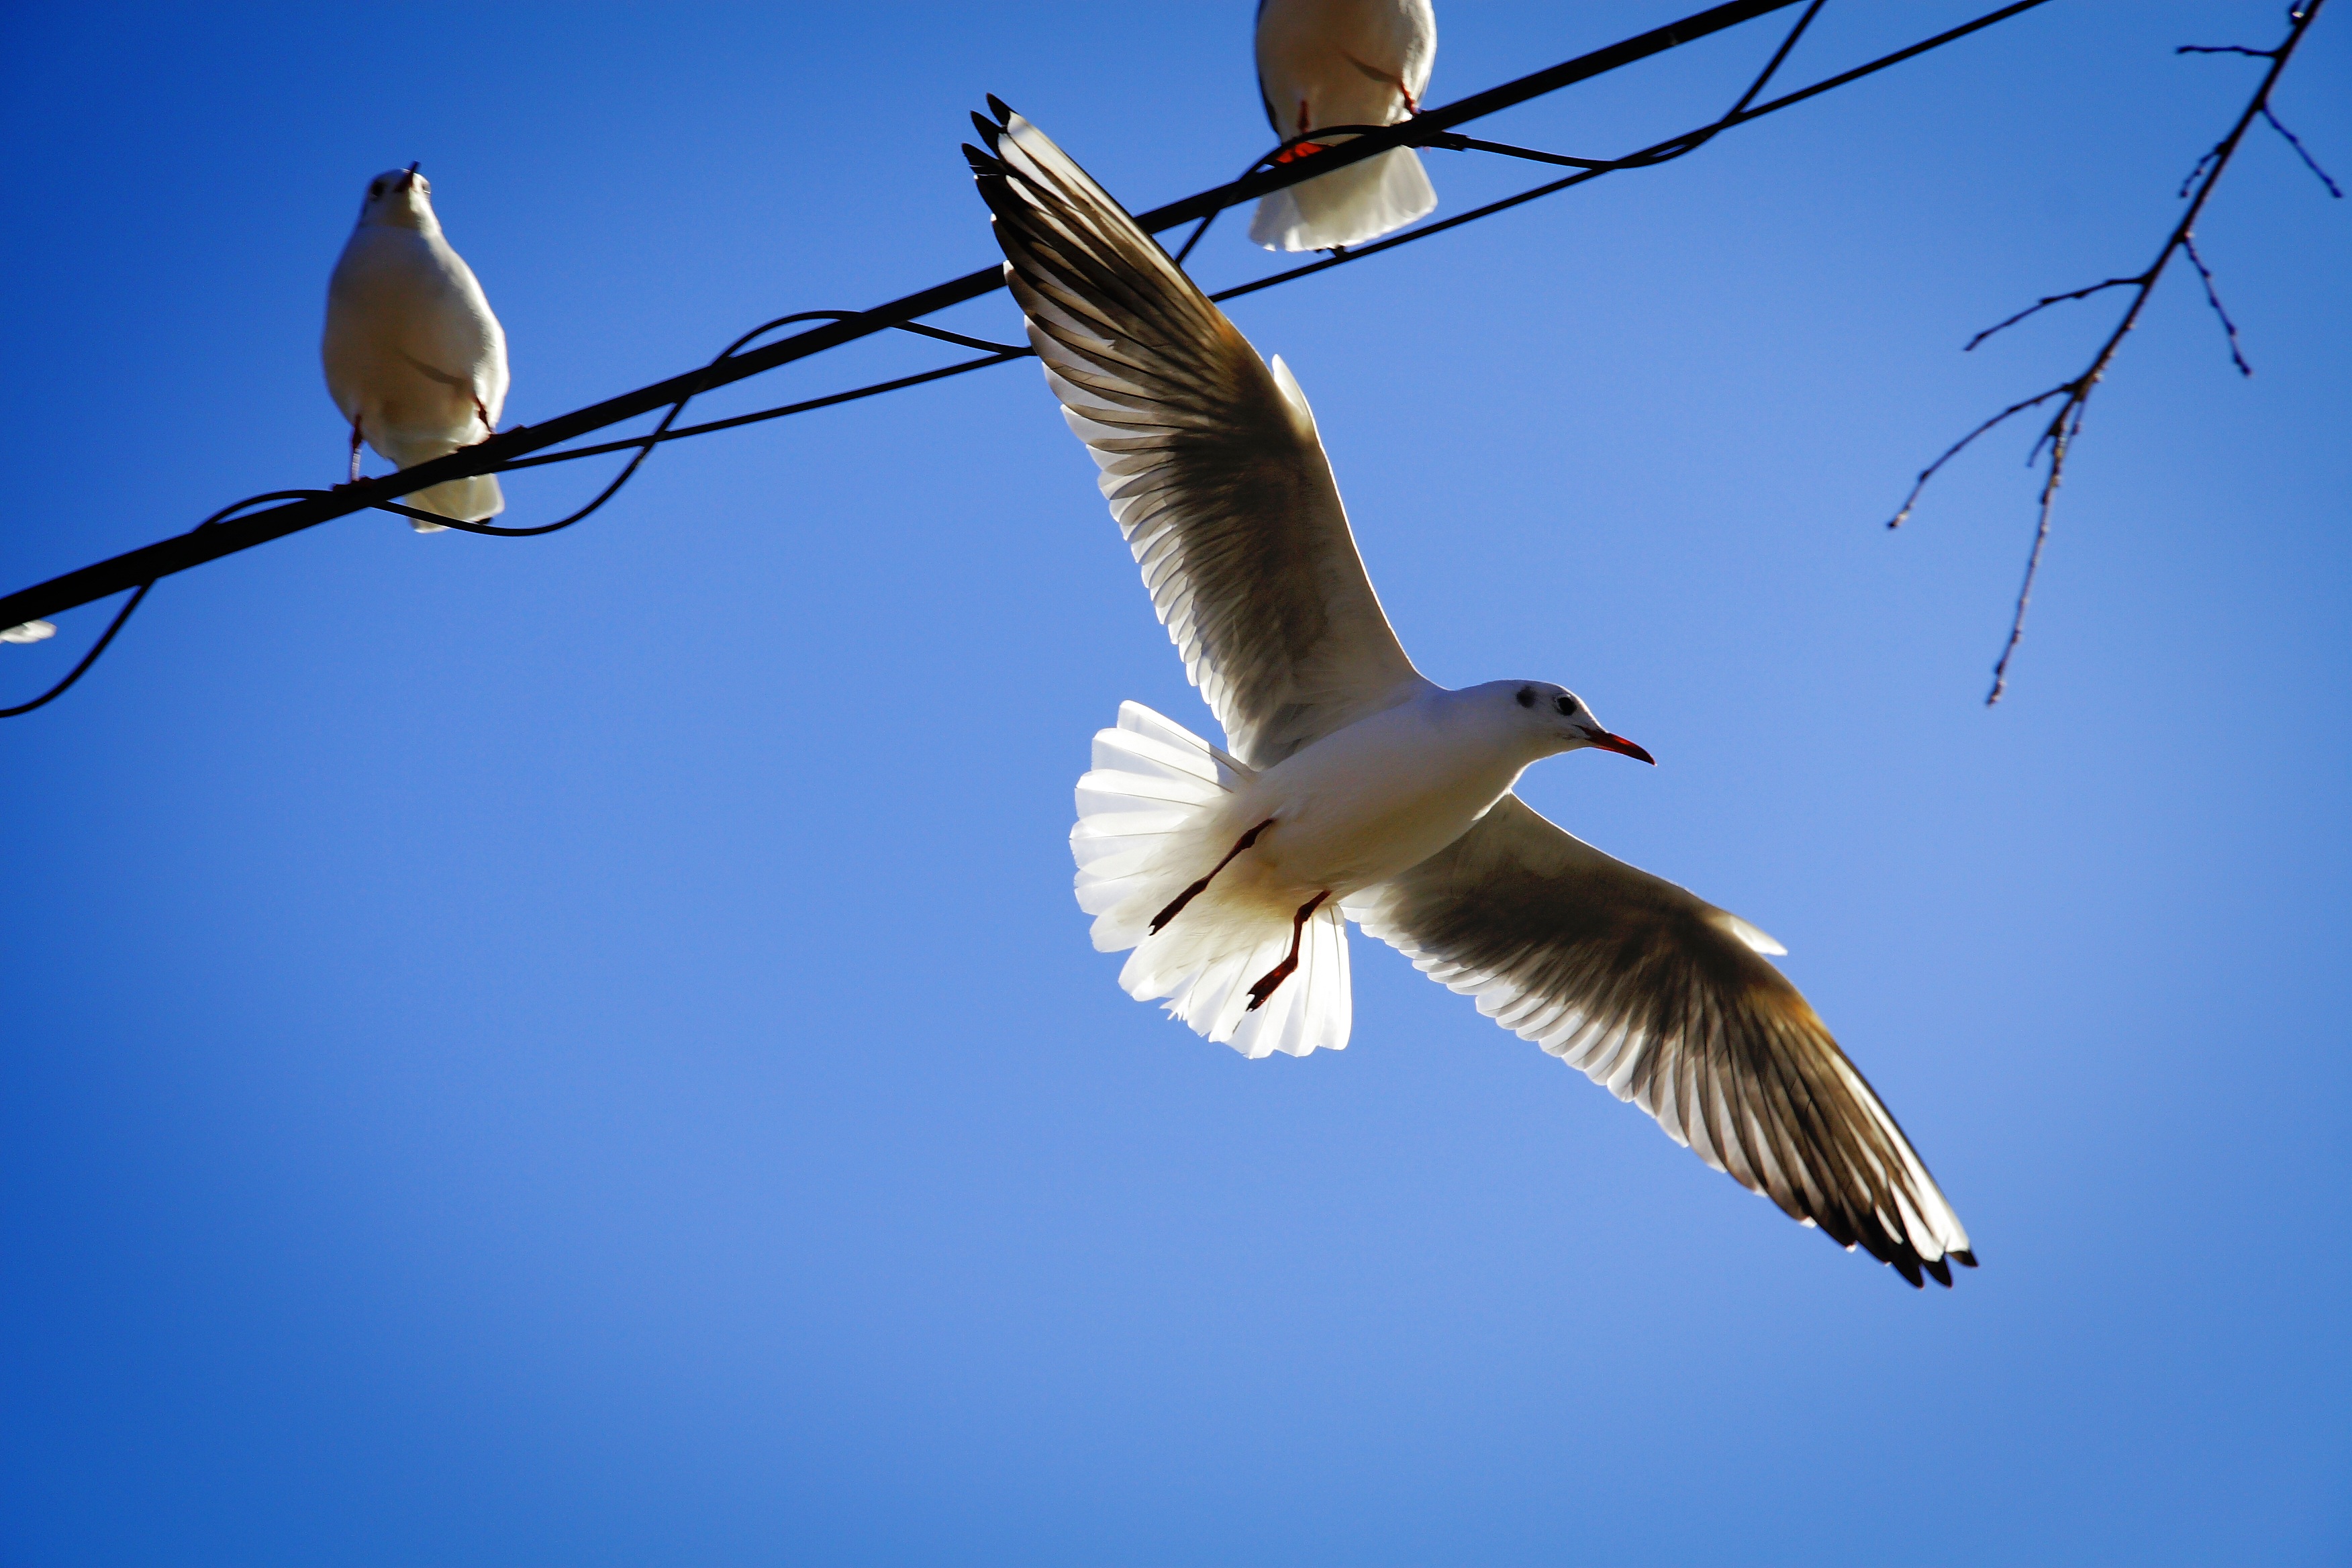
nature, bird, wing, sky, seabird, seagull, gull, beak, flight, fauna, vertebrate, new, charadriiformes, accipitriformes